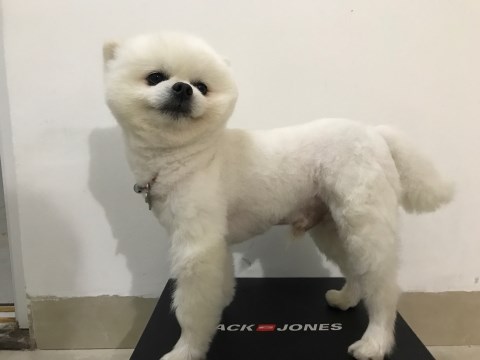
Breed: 1936-n000005-Pomeranian